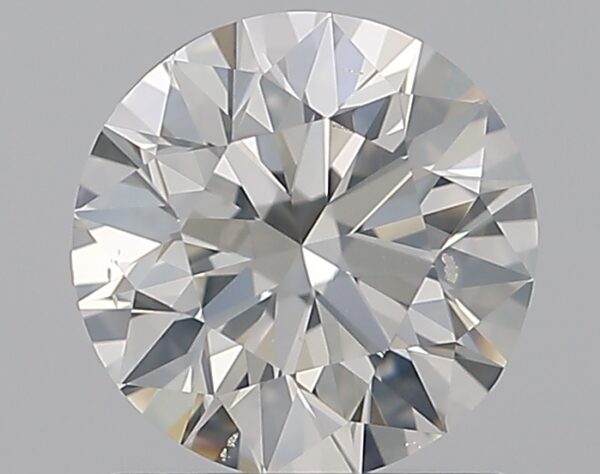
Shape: round
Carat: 1
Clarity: SI1
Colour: I
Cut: EX
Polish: EX
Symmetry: VG
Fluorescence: F
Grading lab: GIA
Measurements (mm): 6.39 x 6.45 x 3.98